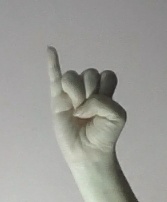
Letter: meem